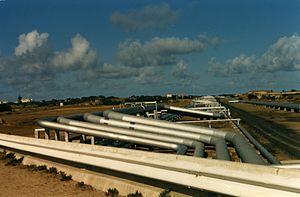
Pipeline au Portugal, dans la région de Sines. Photo par Traroth sous GFDL.